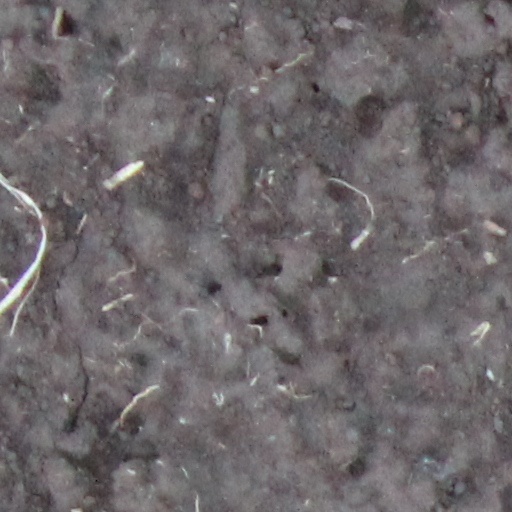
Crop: wheat